Stanisław Król

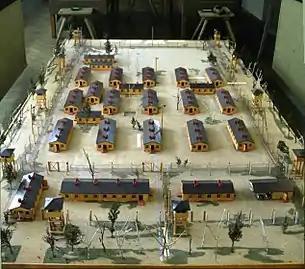
Model of Stalag Luft III prison camp.

On the afternoon of 2 July 1941, Król was flying Supermarine Spitfire Mark V (serial number "W3263") on his eleventh sortie, a fighter sweep in the area of St Omer when he was shot down by a Messerschmitt Bf 109 over France. He was captured and went straight into the prison camp system as prisoner of war number 1392.